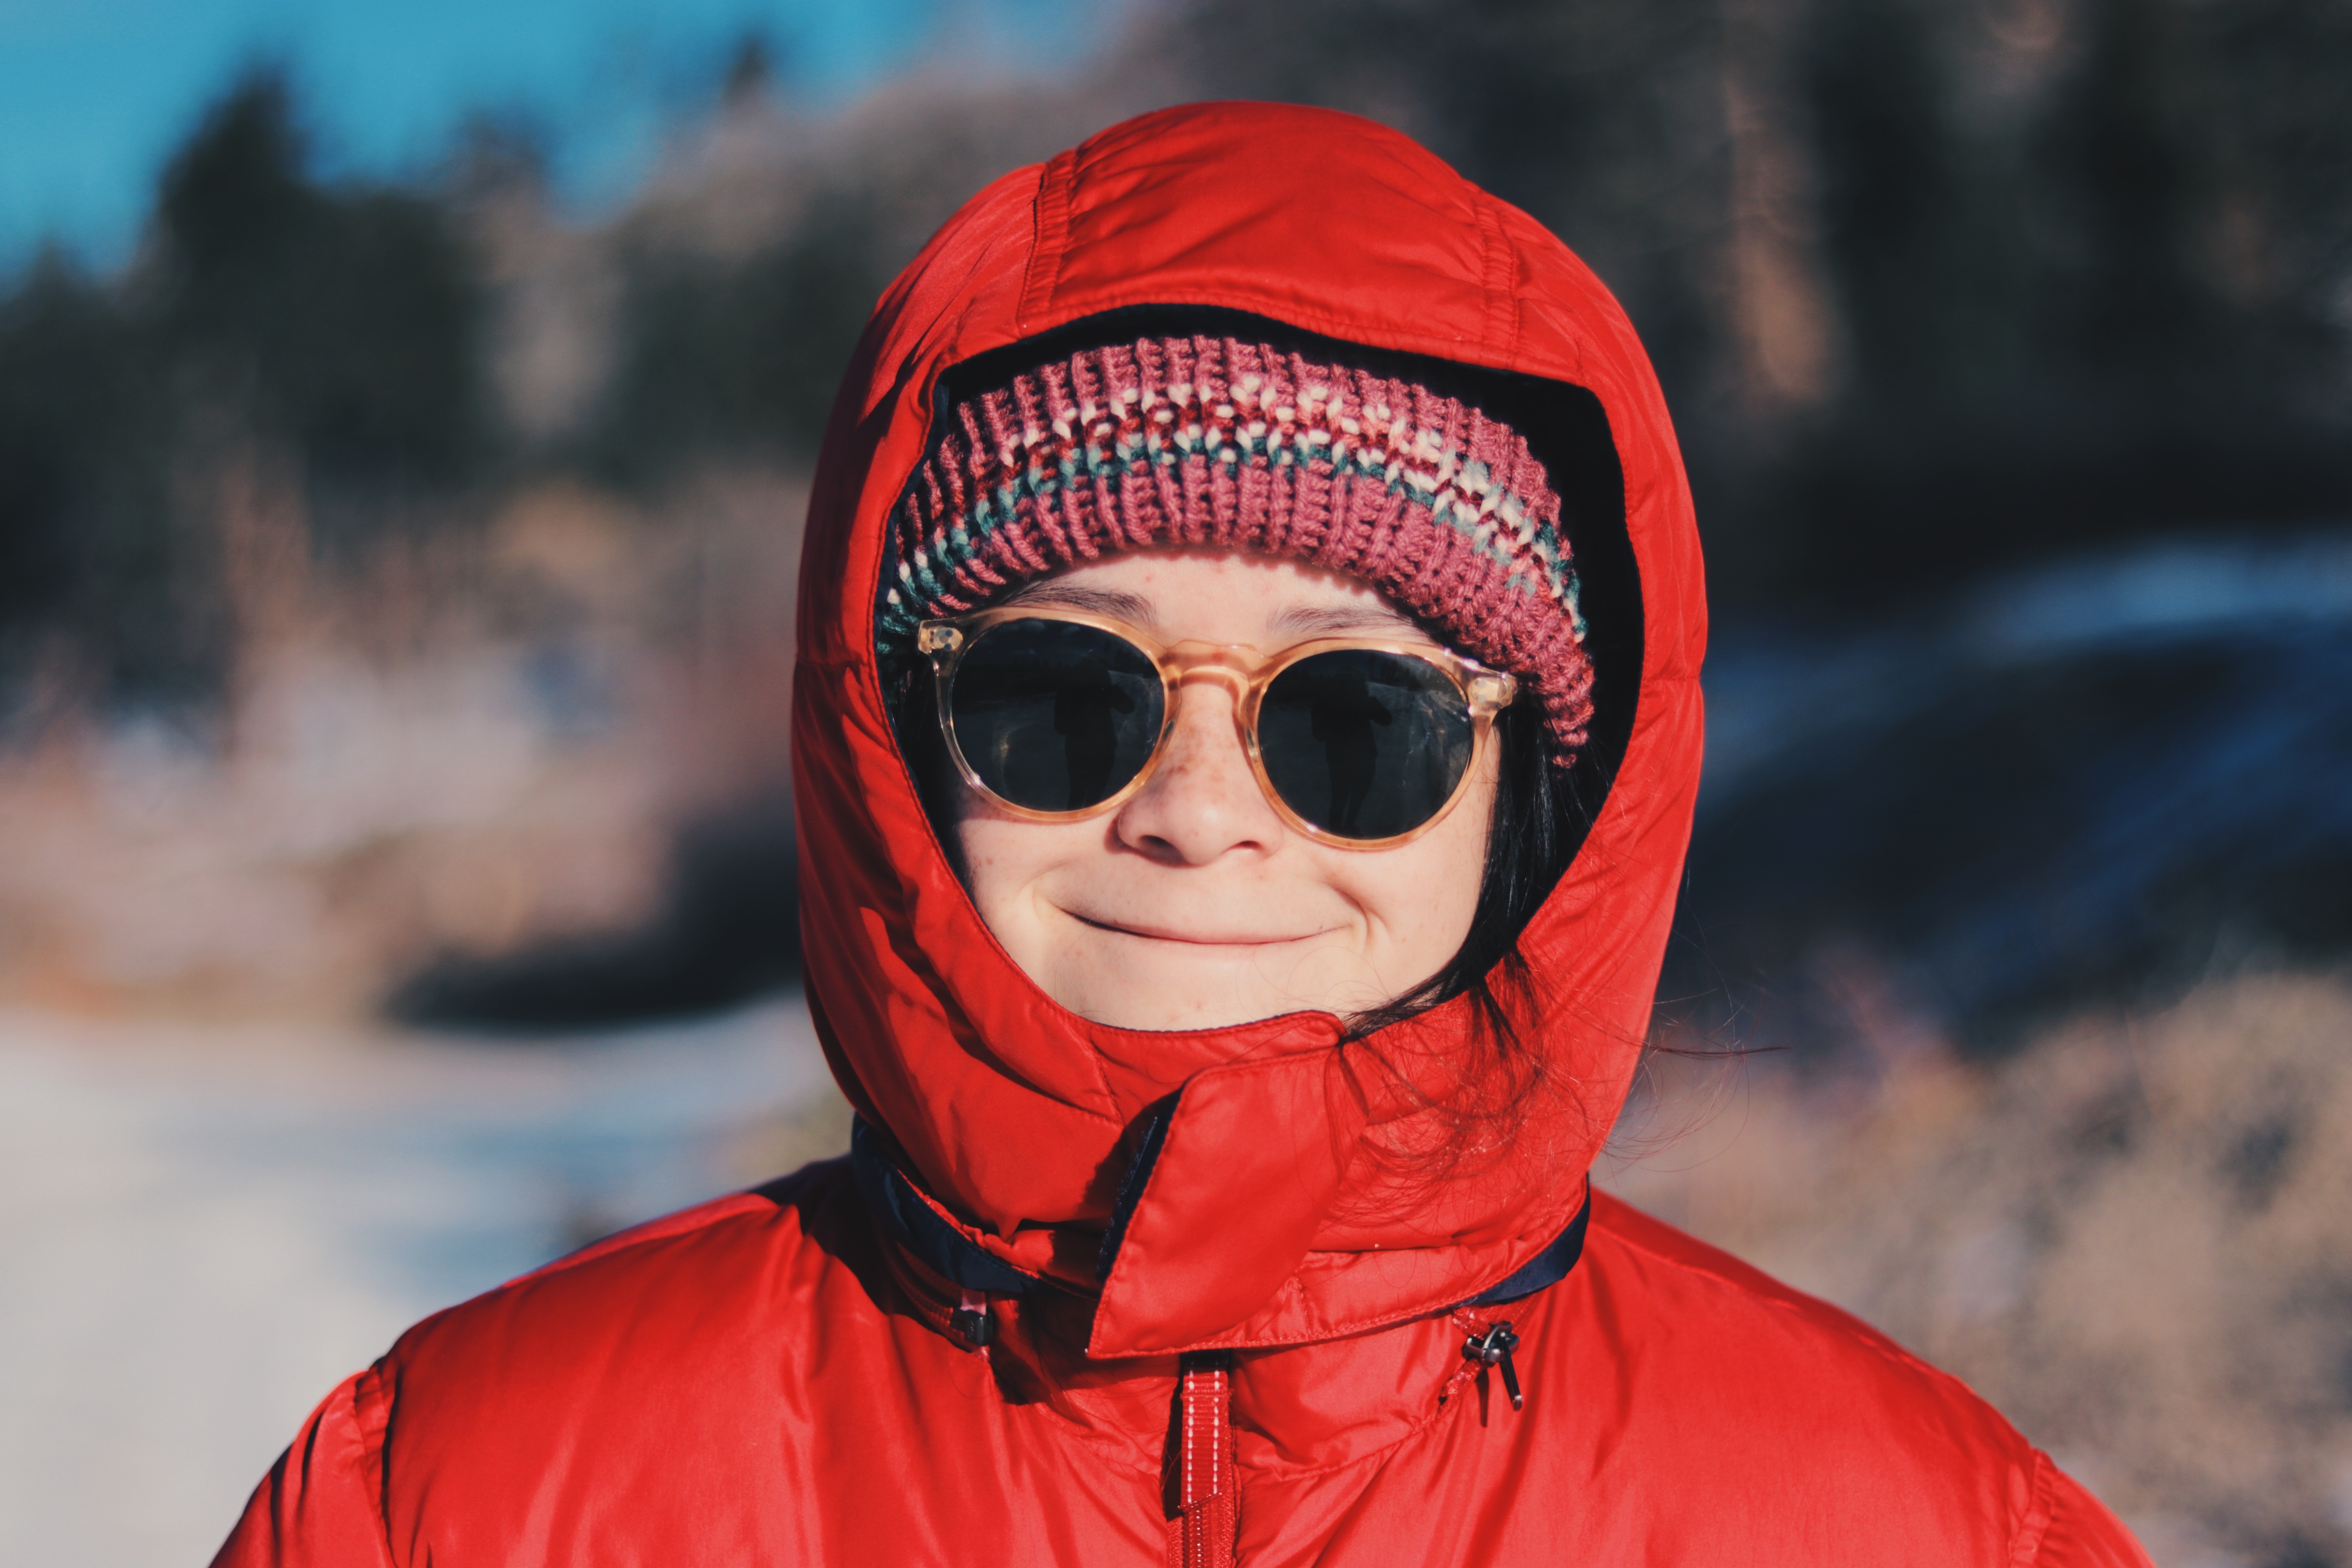
eyewear, clothing, red, headgear, cool, outerwear, sunglasses, glasses, cap, beanie, winter